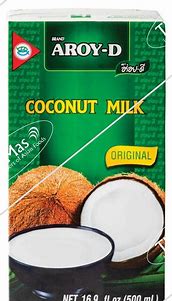
Waste category: cardboard